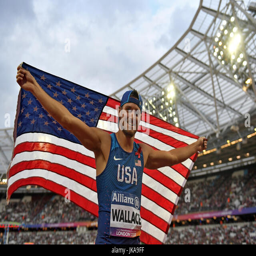
athlete wins gold in the men 's 200m t44 during day